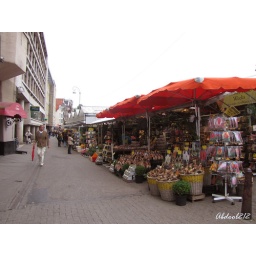
My favourite place in Amsterdam.....the flower market